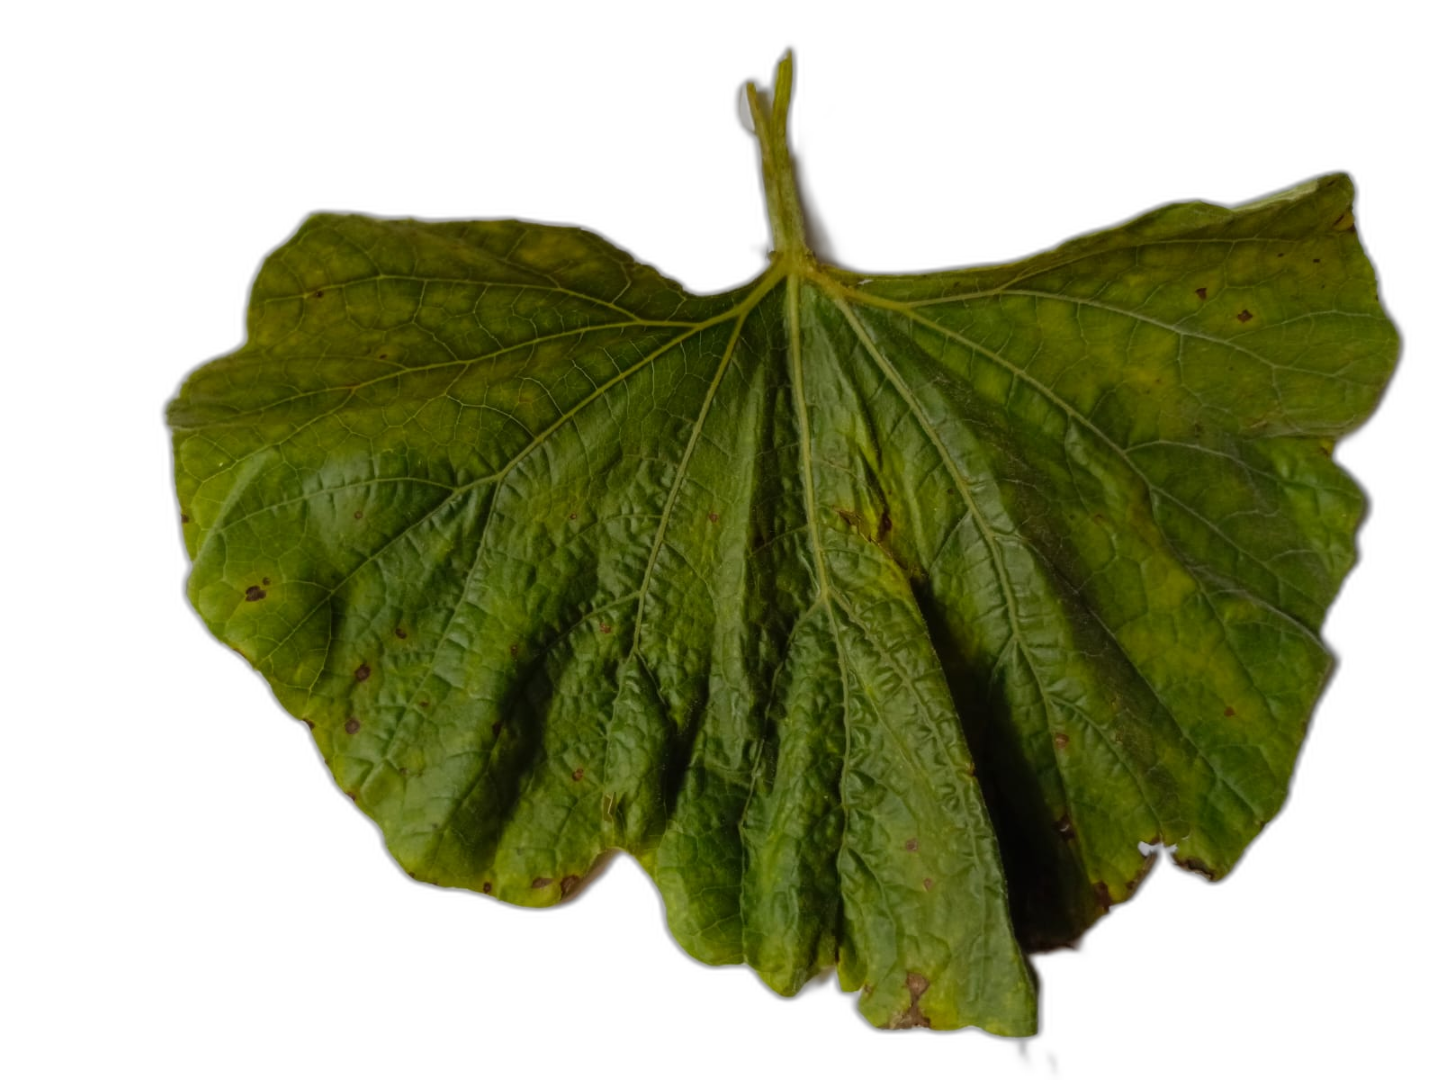
Crop: Bottle Gourd
Label: Downy_Mildew